Industrialisation

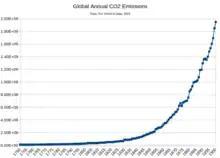
The effect of industrialisation is also shown by rising levels of CO2 emissions.

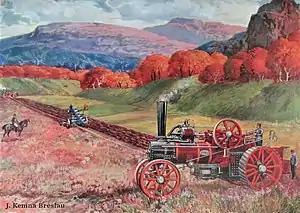
Industrialisation also means the mechanisation of traditionally manual economic sectors such as agriculture.

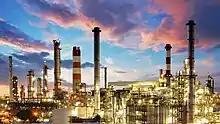
Factories, refineries, mines, and agribusiness are all elements of industrialisation.

Industrialisation (UK) or industrialization (US) is the period of social and economic change that transforms a human group from an agrarian and feudal society into an industrial society. This involves an extensive reorganisation of an economy for the purpose of manufacturing. Industrialisation is associated with increase of polluting industries heavily dependent on fossil fuels. With the increasing focus on sustainable development and green industrial policy practices, industrialisation increasingly includes technological leapfrogging, with direct investment in more advanced, cleaner technologies.